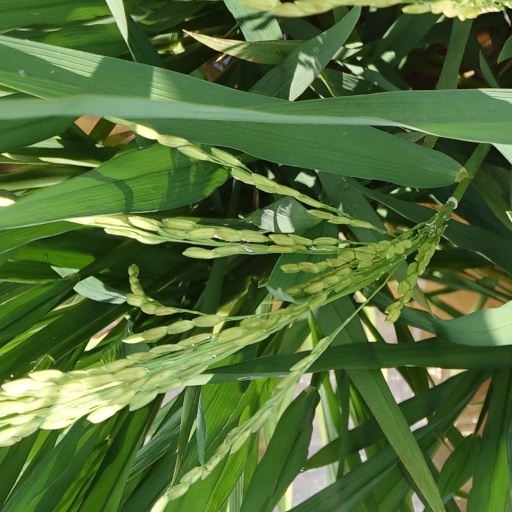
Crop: rice